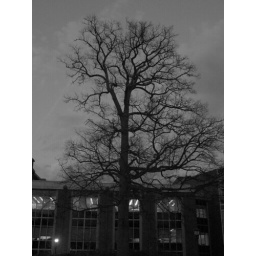
lonely tree in front of a bio-tech building in my univ....tried pic in black and white